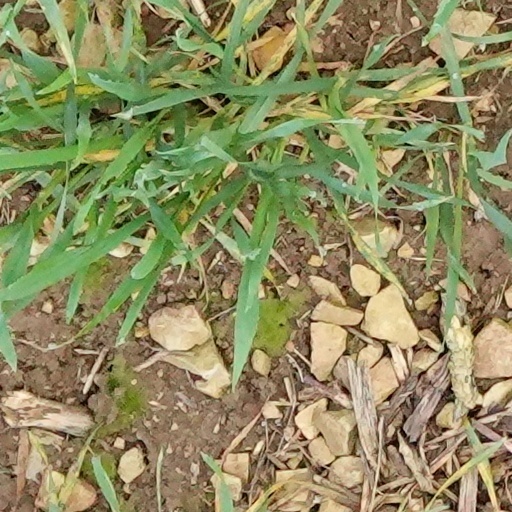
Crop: wheat